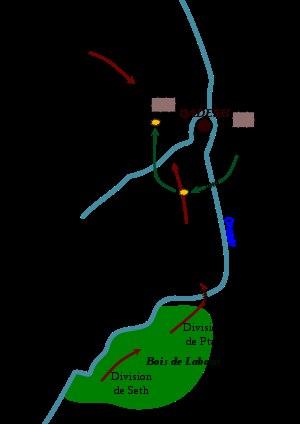
La bataille de Qadesh est une bataille qui a eu lieu aux environs de 1274 av. J.-C. et qui a opposé deux des plus grandes puissances du Moyen-Orient : l'empire hittite de Muwatalli, dont le centre était en Anatolie centrale, et le Nouvel Empire égyptien de Ramsès II. Cette bataille s'est déroulée aux abords de Qadesh, dans le sud de l'actuelle Syrie. Son résultat est discuté parce qu'il semble indécis. Bien qu'ayant commencé à l'avantage des Hittites, elle se solde par un renversement de situation en faveur des Égyptiens, mais il est parfois considéré que les Hittites sont vainqueurs si on tient compte des gains territoriaux obtenus après le conflit.